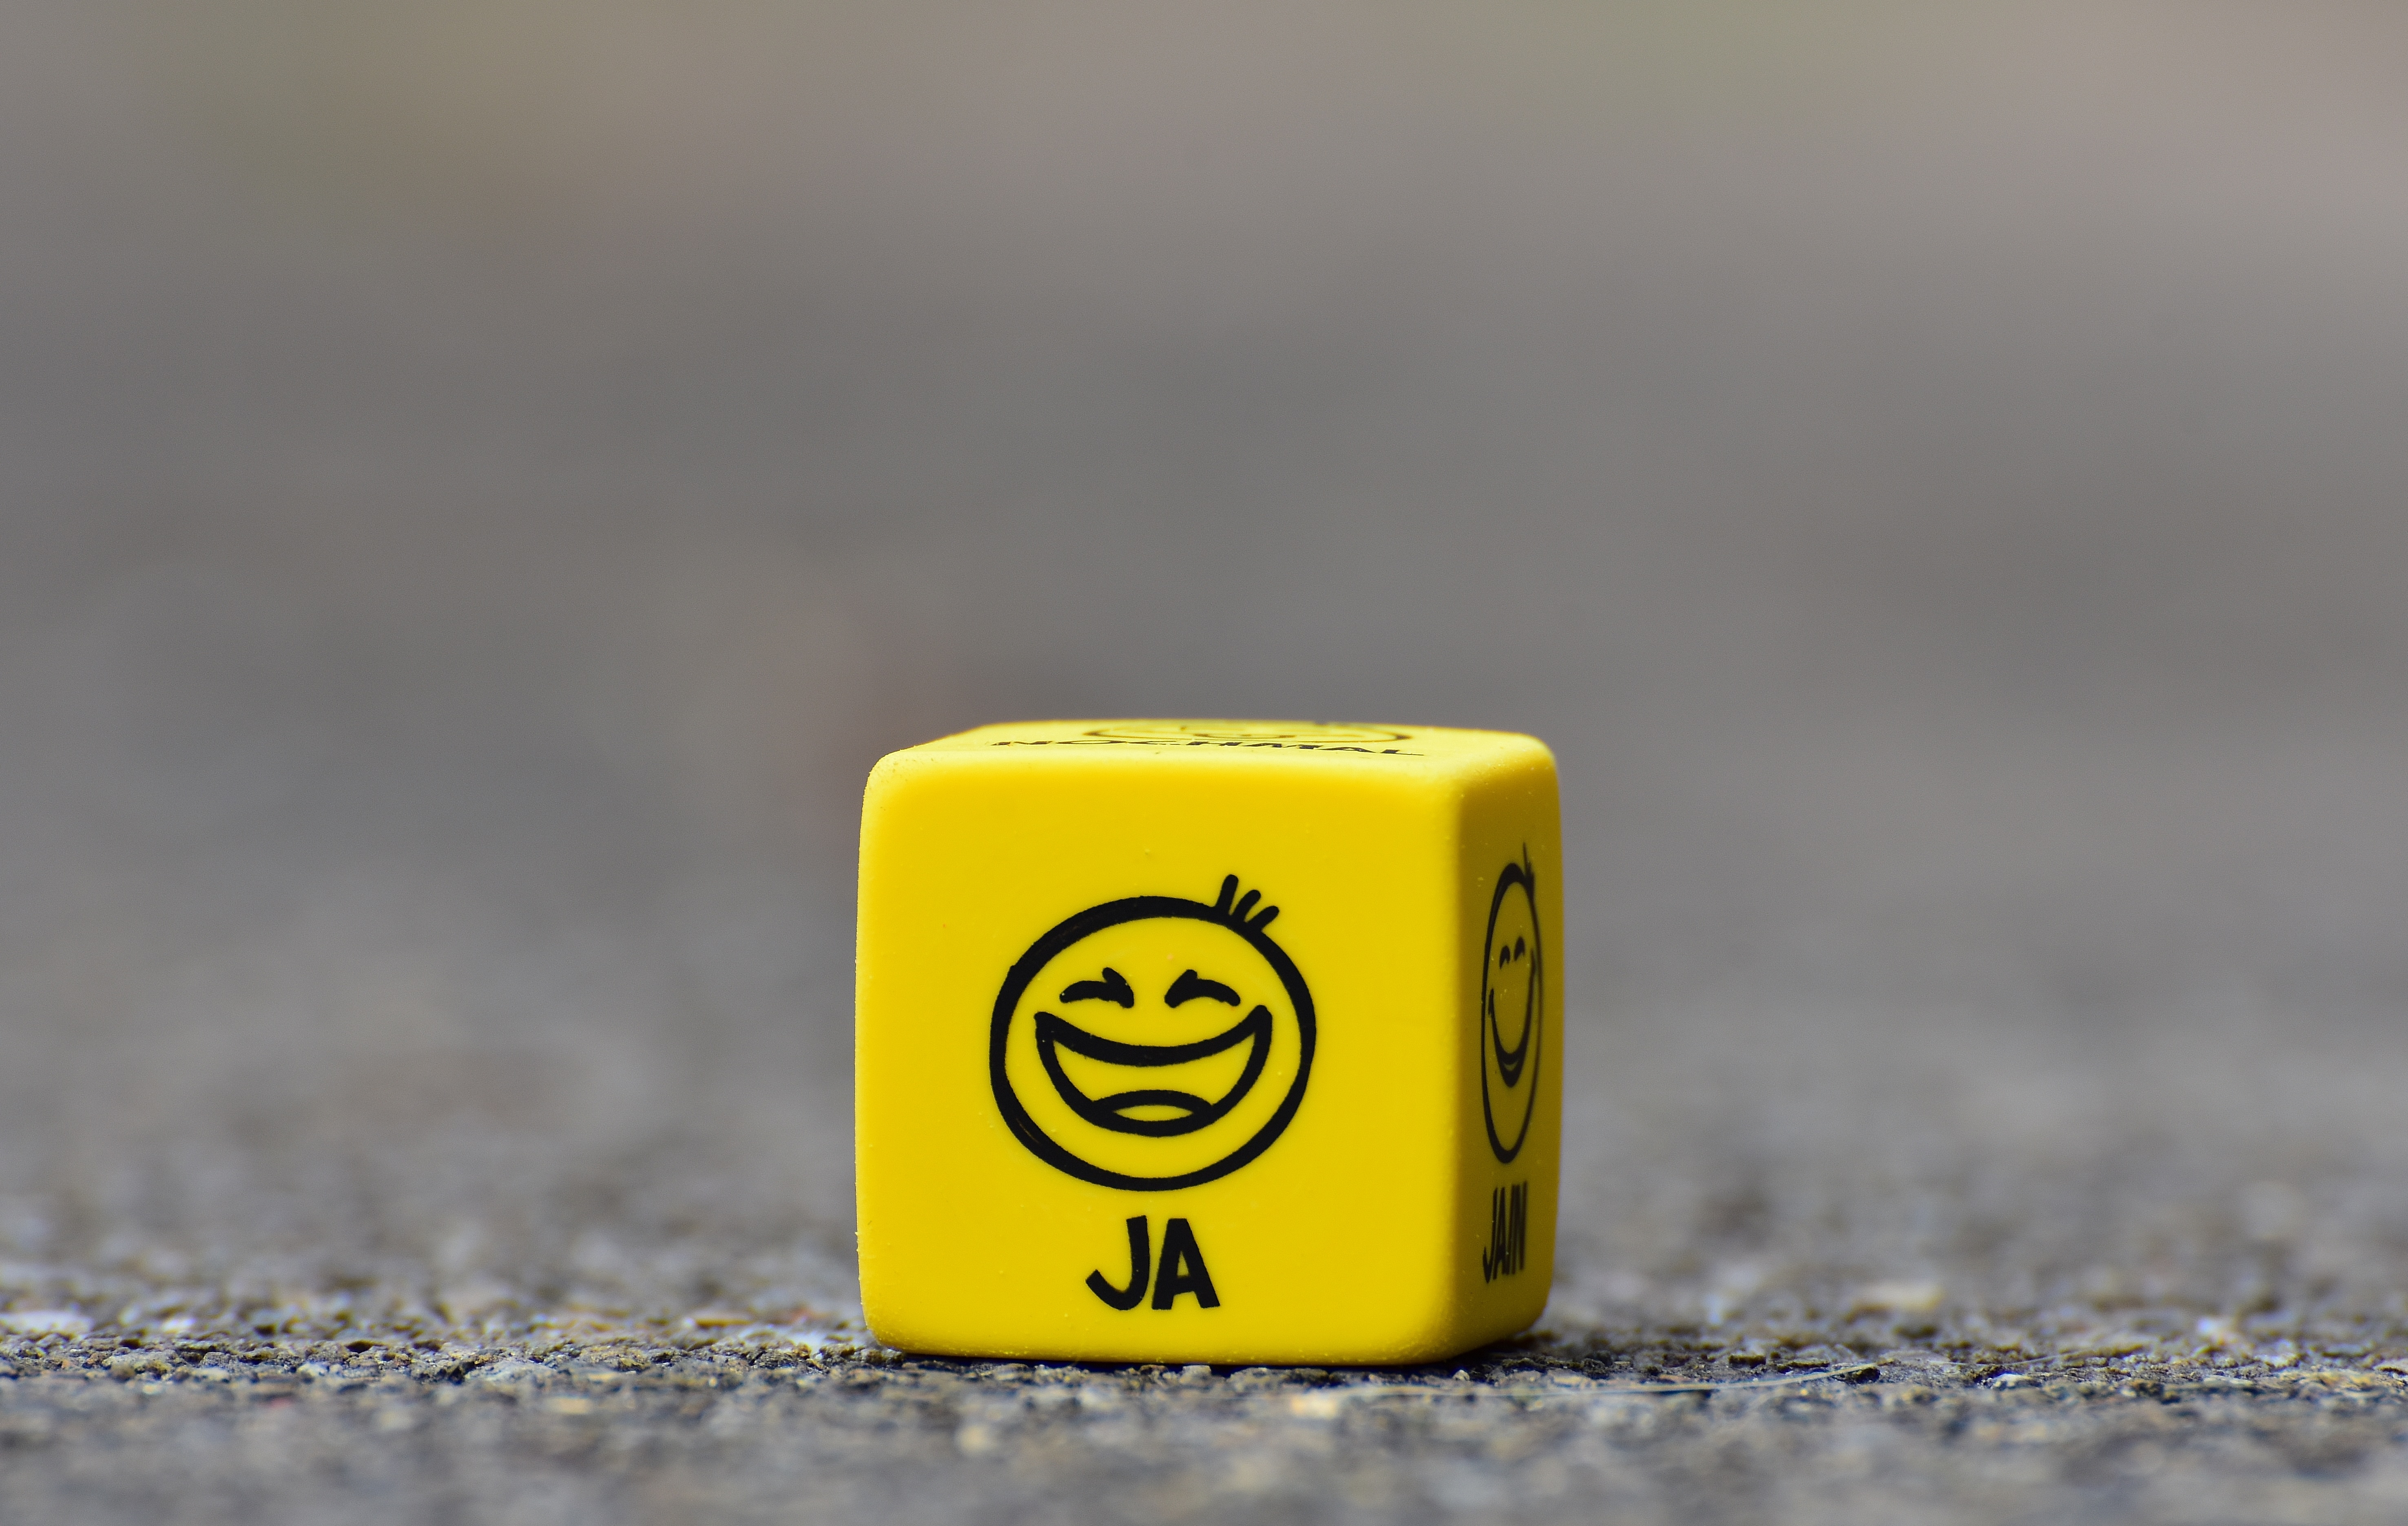
number, yellow, smile, board game, font, funny, yes, cube, faces, games, mood, emotions, emotion, various, feelings, smiley, emoticon, smilies, indoor games and sports, tabletop game